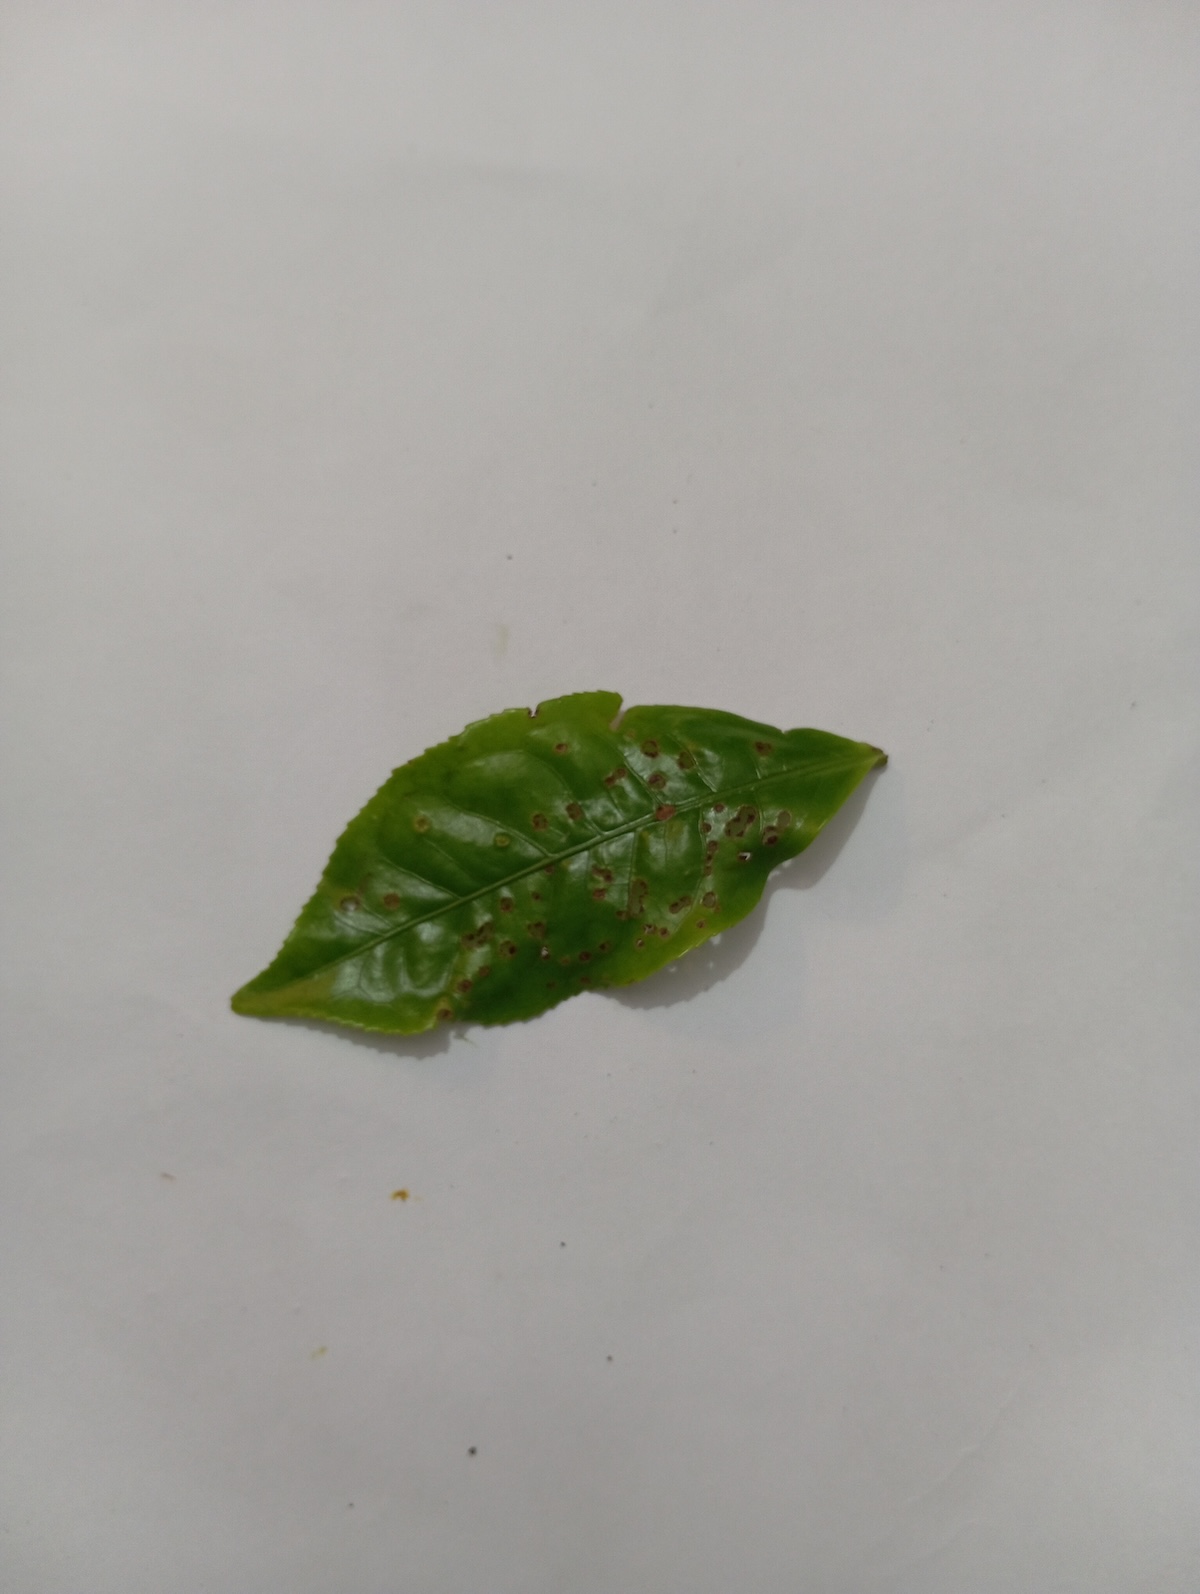
Label: Green mirid bug